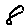
Label: 8